Iron Curtain

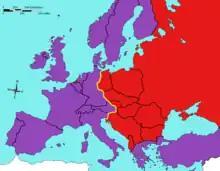
The Iron Curtain as described by Churchill at Westminster College. Note that Vienna ("center, red regions, third down") lies east of the Curtain, as part of the Austrian Soviet-occupied zone of Austria.

Much of the Western public still regarded the Soviet Union as a close ally in the context of the 1945 defeat of Nazi Germany and of Imperial Japan.